Słupsk

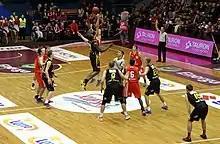
Polish Basketball League match between Czarni Słupsk and Trefl Sopot in Słupsk in 2013

Słupsk is a railway junction, with four lines running north, west, east and south from the city. Currently, one station, opened January 10, 1991 serves the whole city. This is a class B station according to PKP (Polish Railways) criteria. The city has rail connections with most major cities in Poland: Białystok, Gdańsk, Gdynia, Katowice, Kraków, Lublin, Łódź, Olsztyn, Poznań, Szczecin, Warsaw and Wrocław, and also serves as a junction for local trains from Kołobrzeg, Koszalin, Lębork, Miastko, Szczecinek and Ustka.